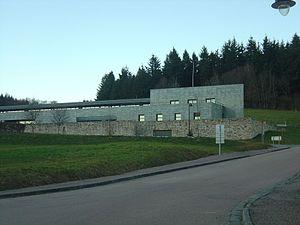
Centre de recherche archéologique de Glux-en-Glenne
Glux-en-Glenne est une commune française située dans le département de la Nièvre, en région Bourgogne-Franche-Comté.